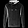
Label: Pullover